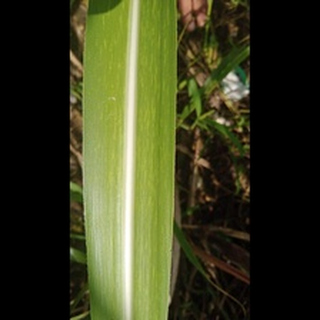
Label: sugarcane_mosaic